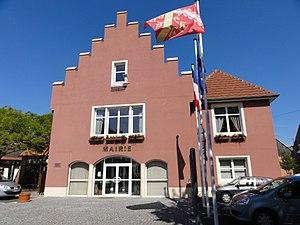
Griesheim-près-Molsheim est une commune française située dans le département du Bas-Rhin, en région Grand Est.